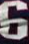
Number: 6